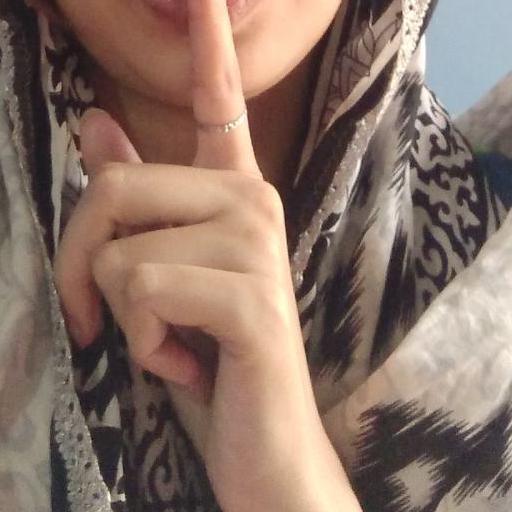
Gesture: mute